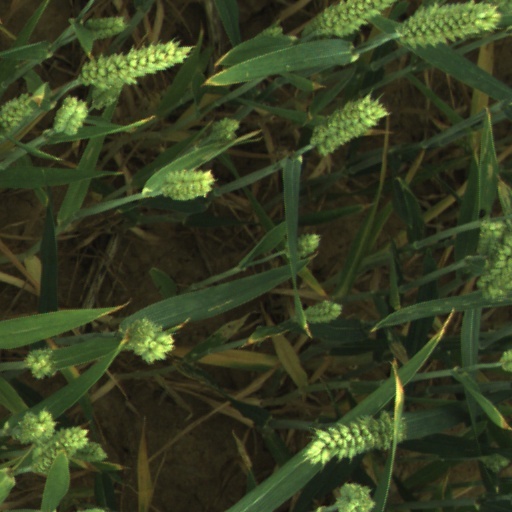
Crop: wheat